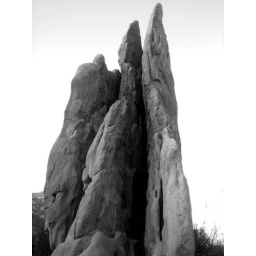
I liked the angles in this rock formation - I thought the black and white brought them out more.